Jack Dorsey

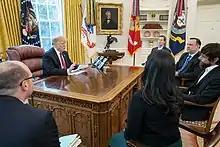
President Donald Trump with Dorsey in the Oval Office of the White House on April 23, 2019

Dorsey met privately with U.S. President Donald Trump at the White House and discussed Trump's concerns that Twitter had limited or removed some of his Twitter followers, and those of conservatives. After the meeting, Dorsey tweeted that their discussion included making Twitter "healthier and more civil". A week earlier, Dorsey took part in a TED talk about the social media platform's spread of abuse and misinformation, which has brought him criticism.